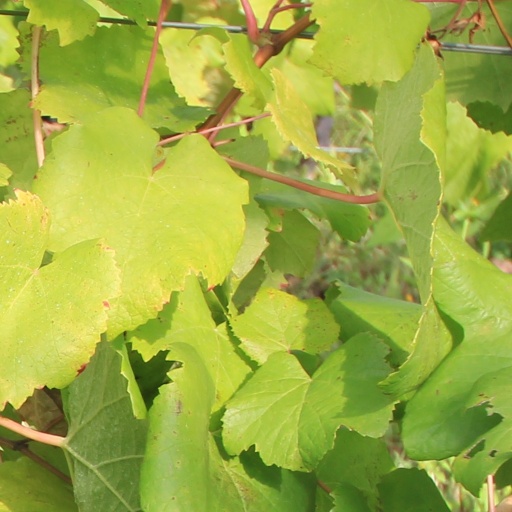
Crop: grape